Maximian

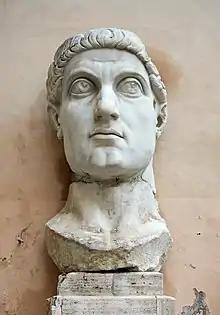
Head of the Colossus of Constantine

With Constantius' victorious return, Maximian was able to focus on the conflict in Mauretania (Northwest Africa). As Roman authority weakened during the third century, nomadic Berber tribes harassed settlements in the region with increasingly severe consequences. In 289, the governor of Mauretania Caesariensis (roughly modern Algeria) gained a temporary respite by pitting a small army against the Bavares and Quinquegentiani, but the raiders soon returned. In 296, Maximian raised an army, from Praetorian cohorts, Aquileian, Egyptian, and Danubian legionaries, Gallic and German auxiliaries, and Thracian recruits, advancing through Spain later that year. He may have defended the region against raiding Moors before crossing the Strait of Gibraltar into Mauretania Tingitana (roughly modern Morocco) to protect the area from Frankish pirates.